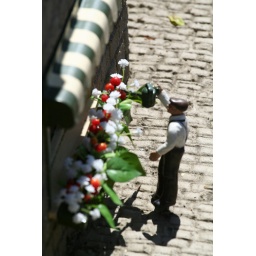
Has anyone told him it's not good to water flowers in the height of the day